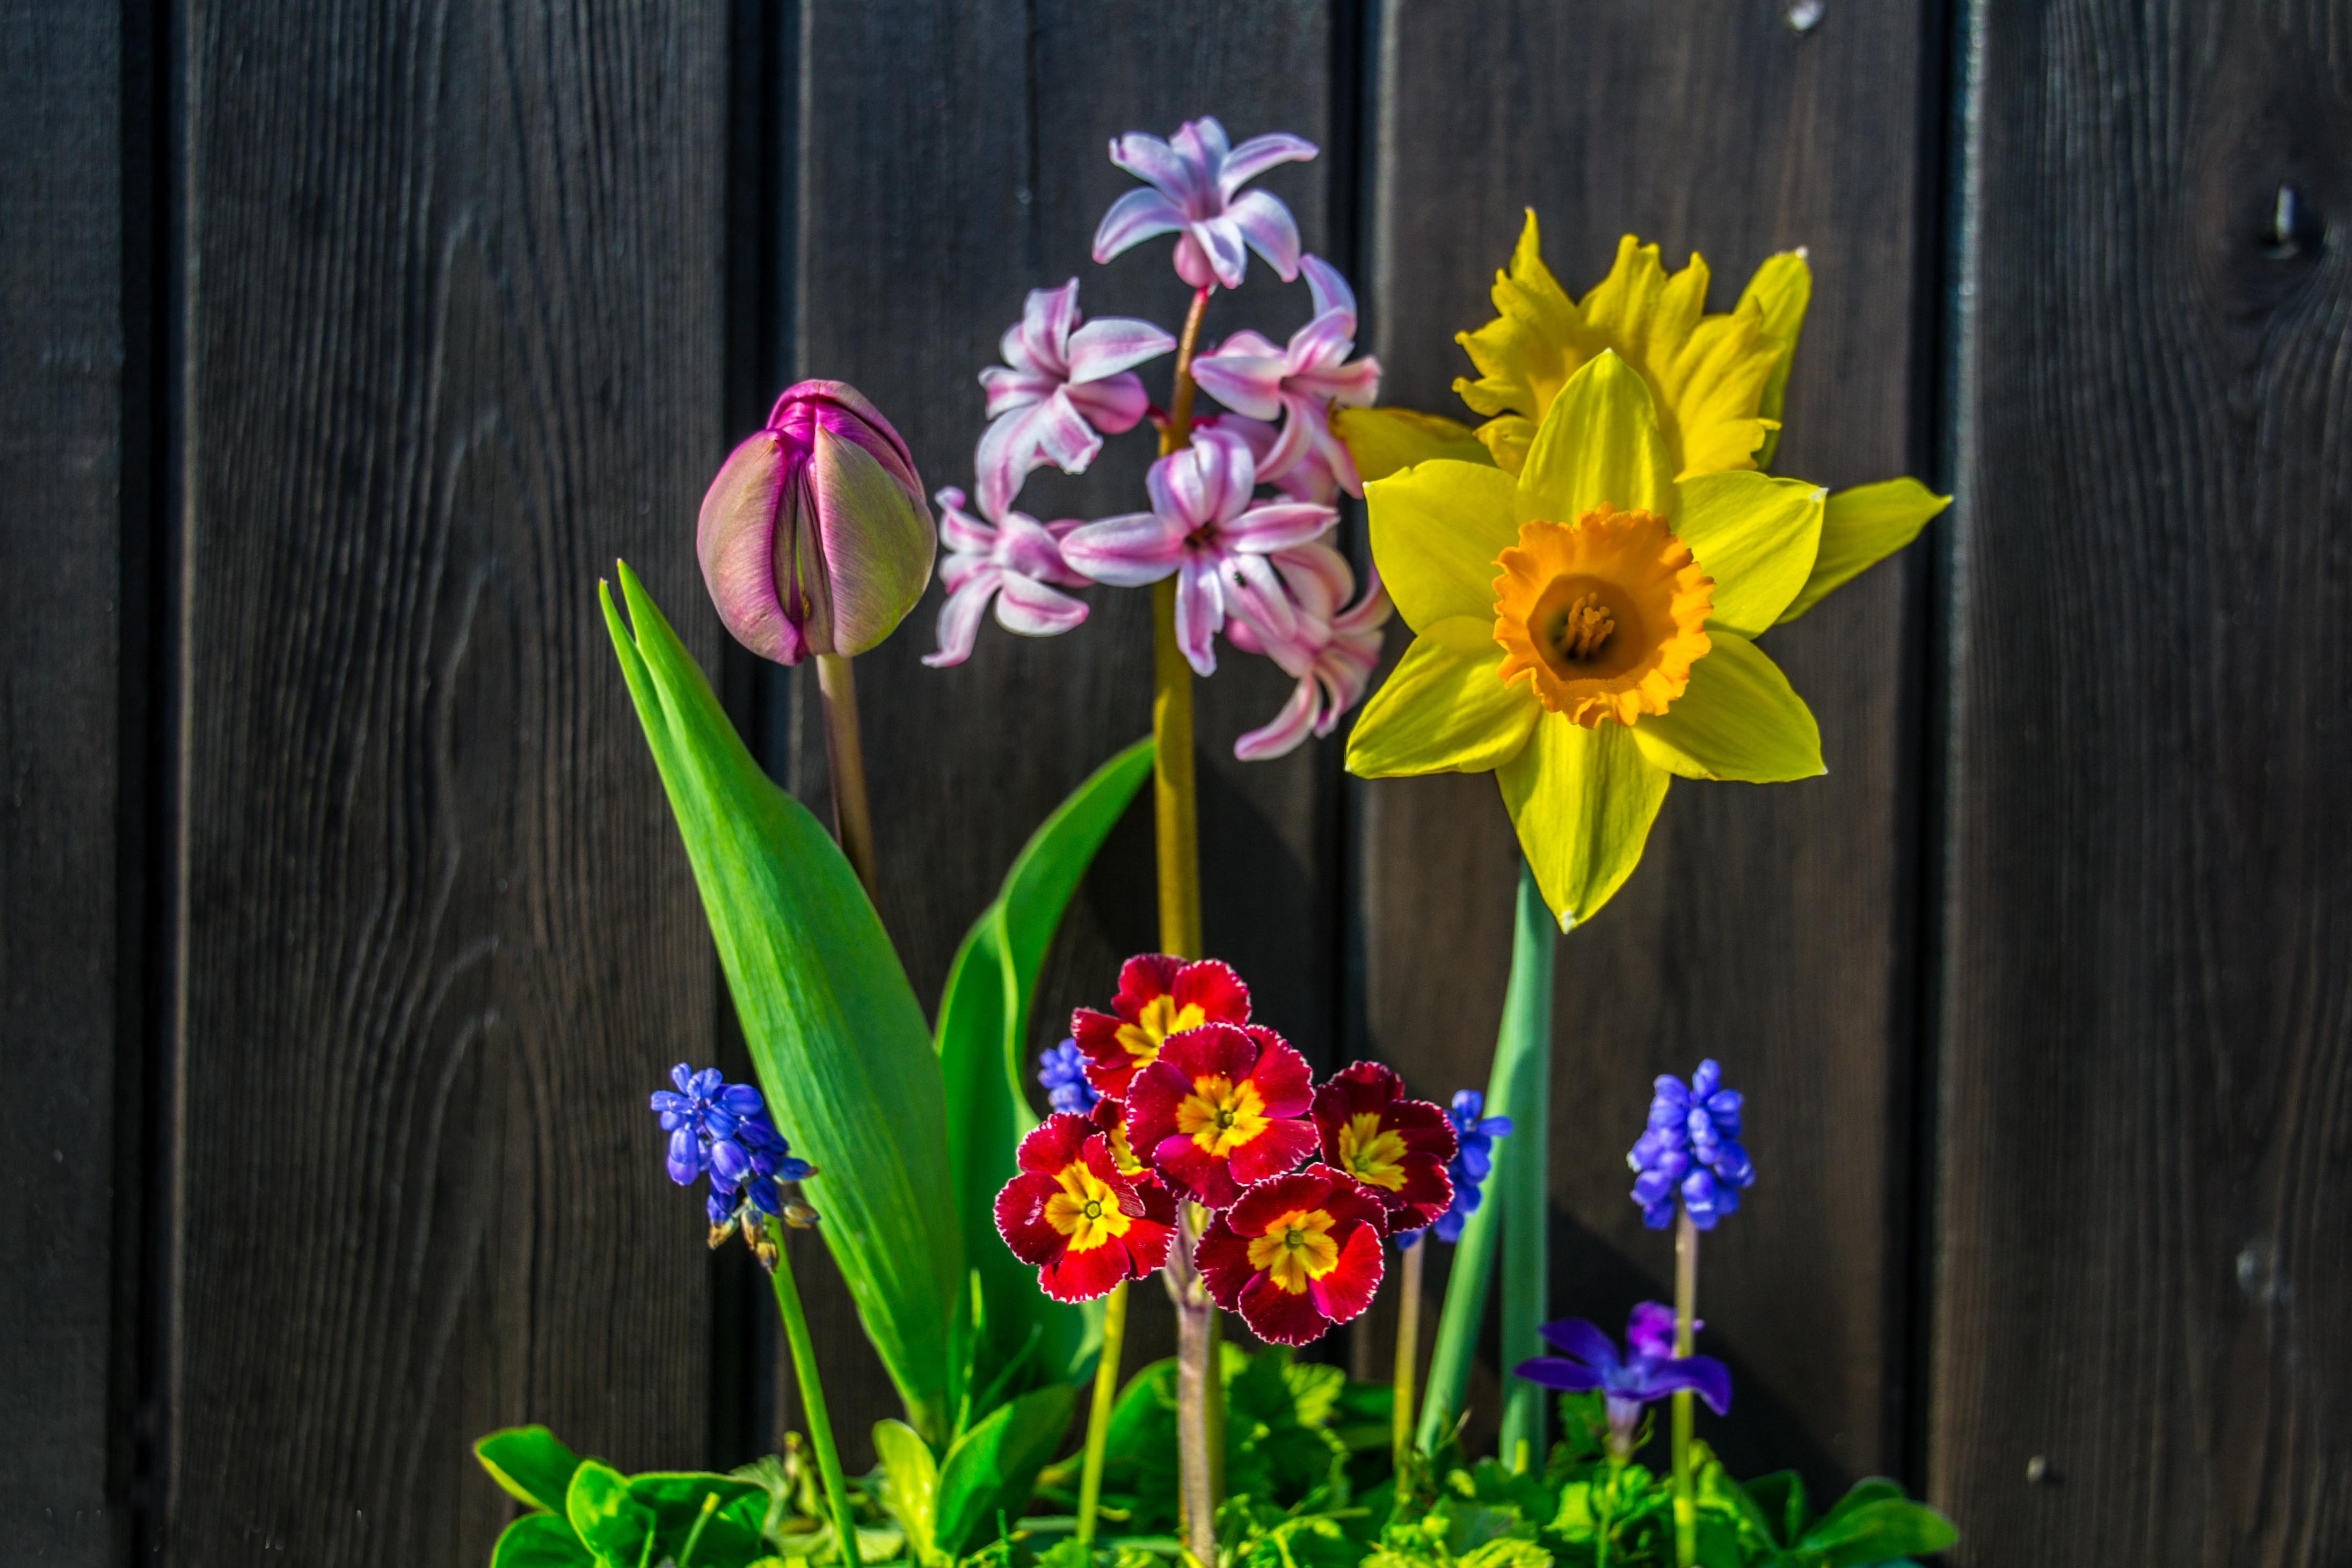
nature, plant, flower, spring, botany, flora, flowers, floristry, wooden wall, flowering plant, flower bouquet, floral design, land plant, flower arranging